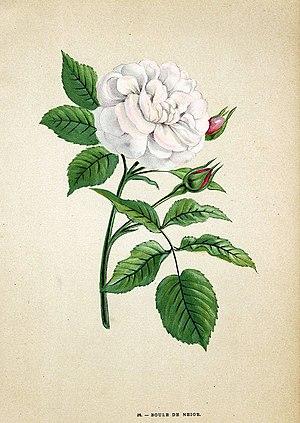
Rose 'Boule de Neige' (Lacharme 1867) hybride remontant, illustration in Hippolyte Jamain et Eugène Forney, Les Roses, 1873, Paris, éd. Jules Rothschild
'Boule de Neige' est un cultivar de rose ancienne obtenu en 1867 par François Lacharme. Il s'agit d'un hybride de rosier Bourbon.